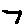
Label: 7